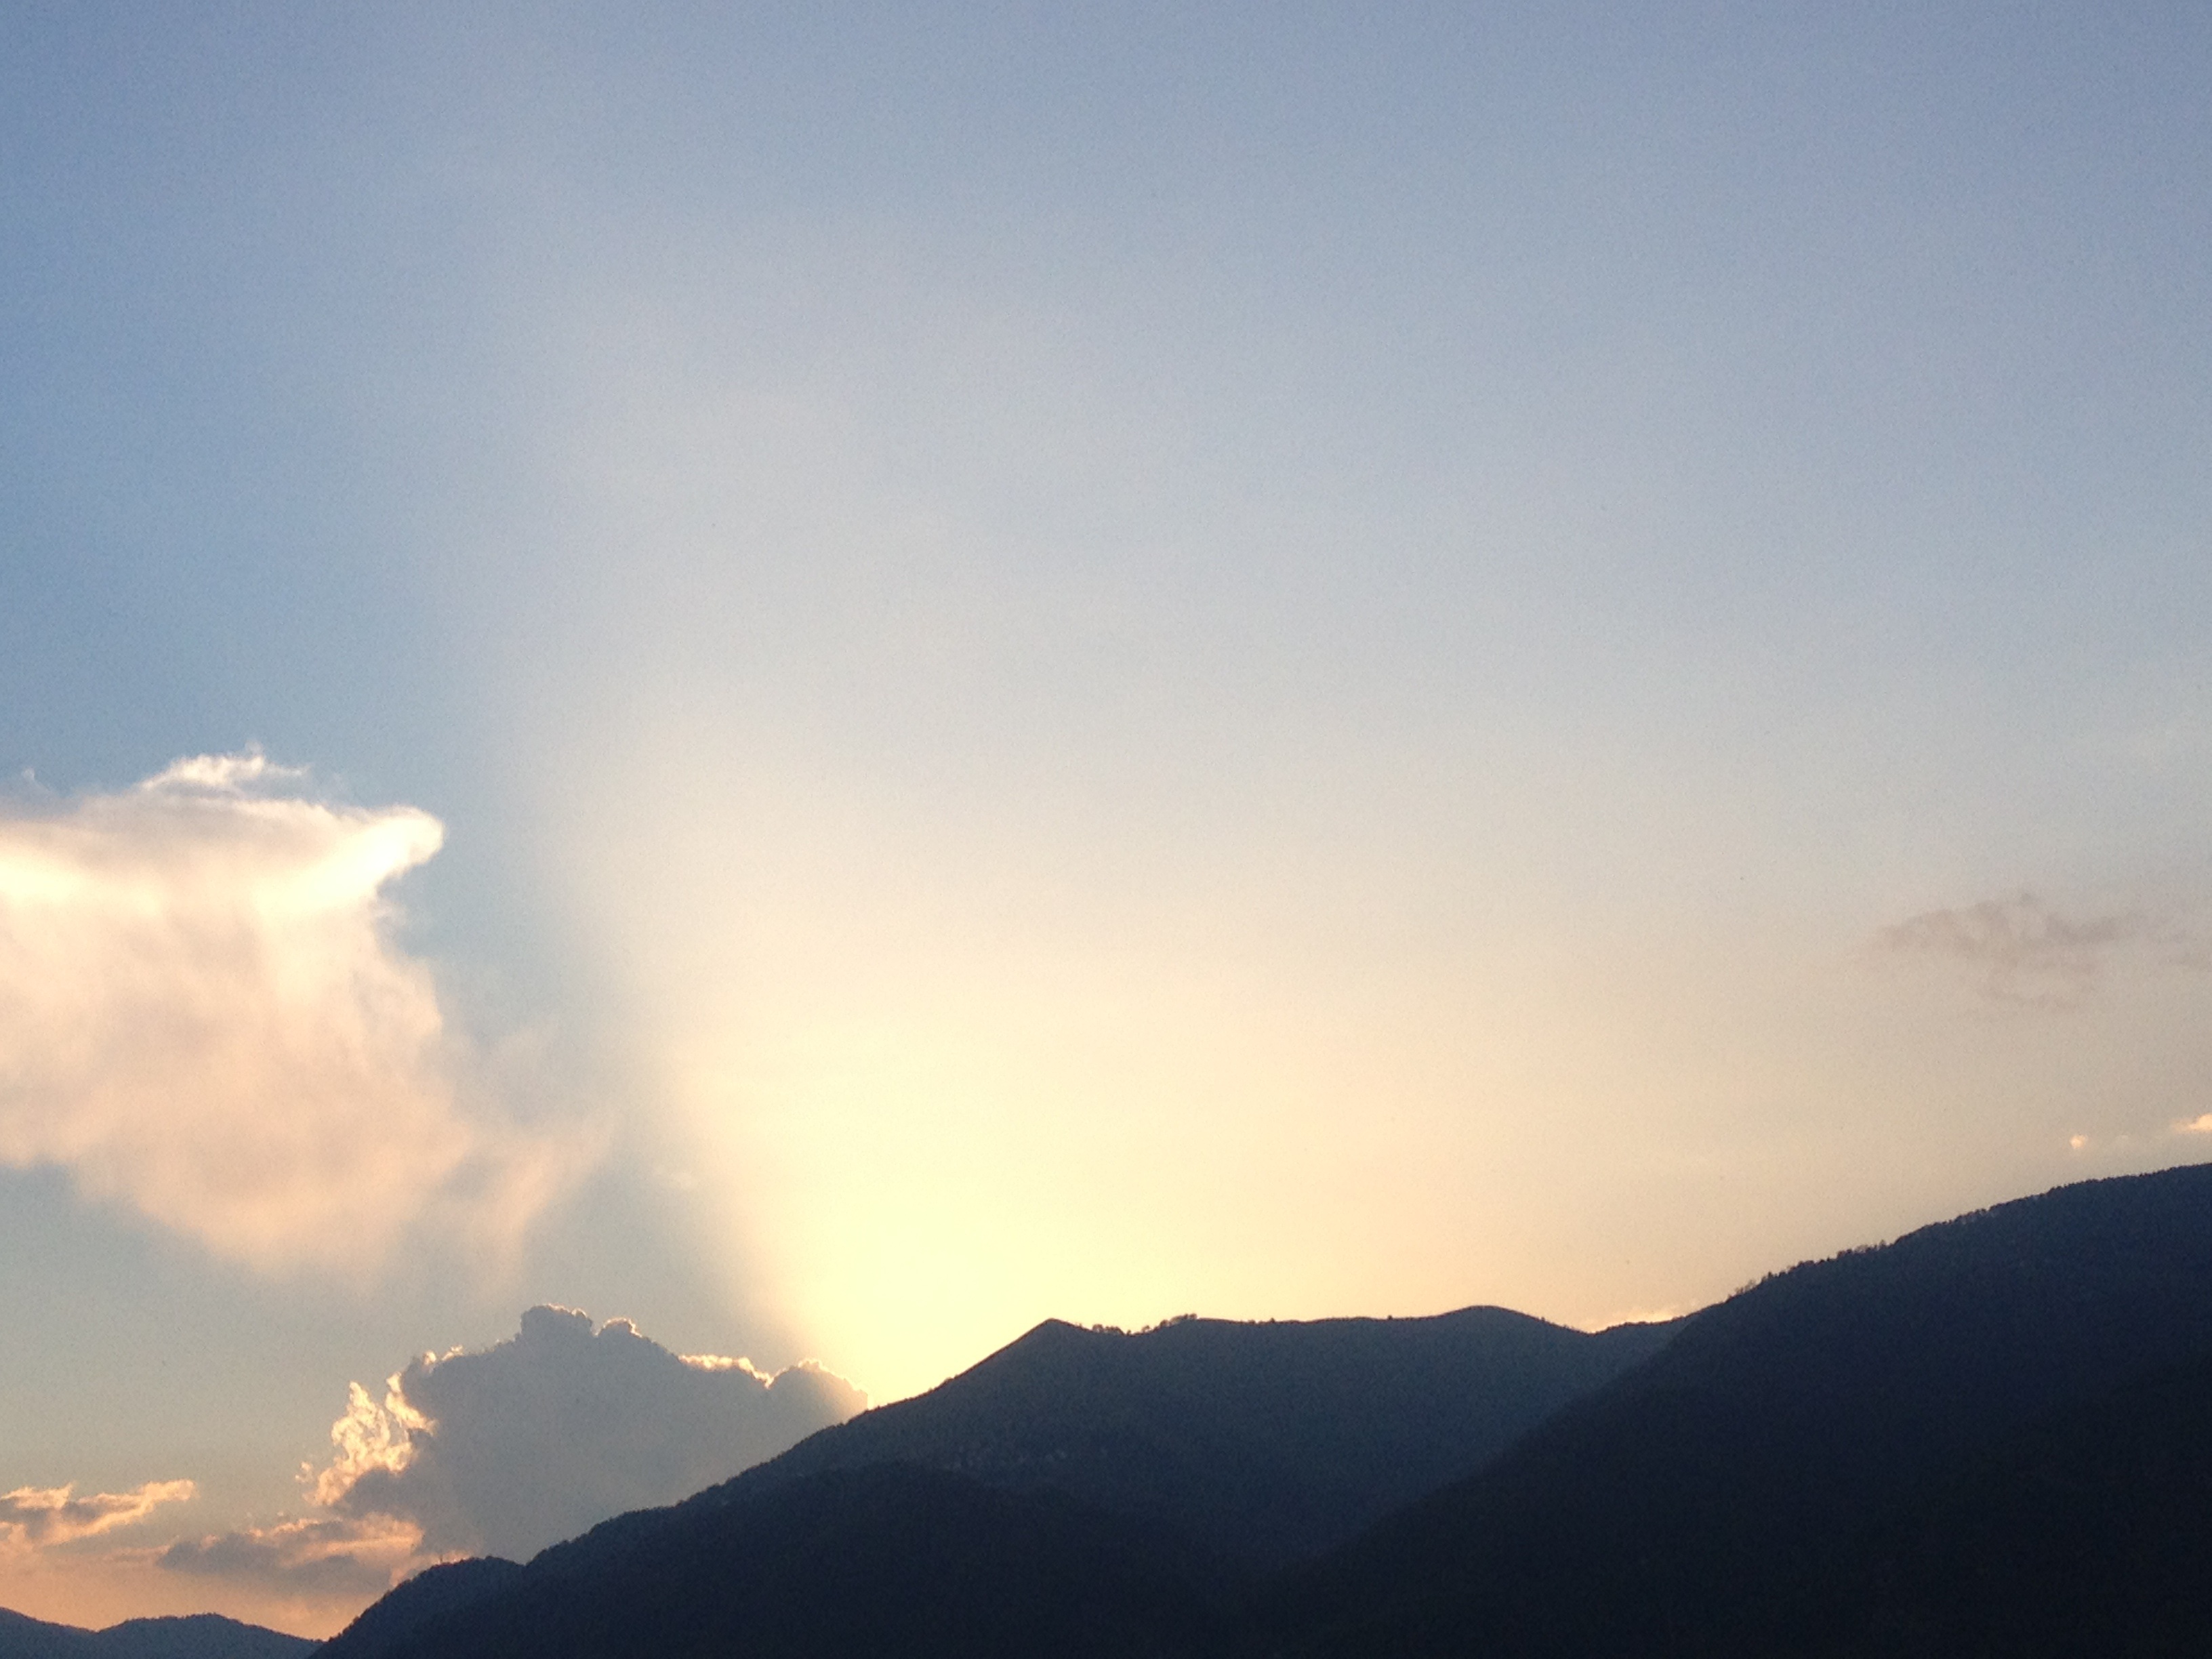
landscape, nature, horizon, mountain, cloud, sky, sun, sunrise, sunset, sunlight, ray, morning, hill, dawn, atmosphere, mountain range, dusk, evening, orange, summit, rays of sunshine, landform, ori, black mountains, black mountain, atmospheric phenomenon, atmosphere of earth, mountainous landforms, last ray